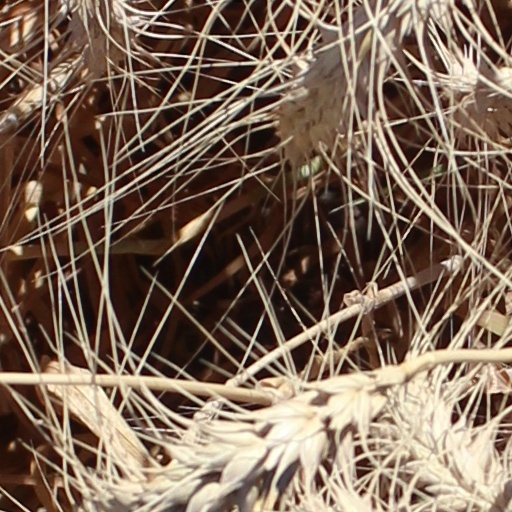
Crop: wheat